The Lawrence Welk Show

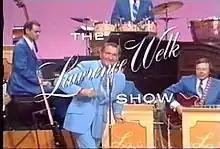
Opening of "The Lawrence Welk Show"

The Lawrence Welk Show is an American televised musical variety show hosted by big band leader Lawrence Welk. The series aired locally in Los Angeles for four years, from 1951 to 1955, then nationally for another 16 years on ABC from 1955 to 1971, followed by 11 years in first-run syndication from 1971 to 1982. Repeat episodes are broadcast in the United States by PBS stations. These airings incorporate an original program—usually, a color broadcast from 1965 to 1982—in its entirety. In place of the commercials, newer performance and interview clips from the original stars and/or a family member of the performers are included; these clips are occasionally updated.